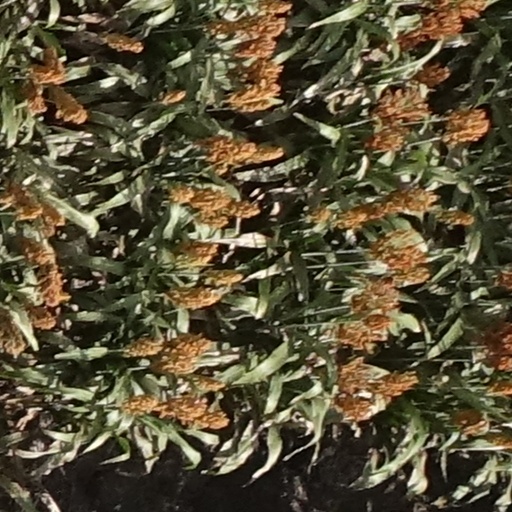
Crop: sorghum